Ahmed Salah (volleyball)

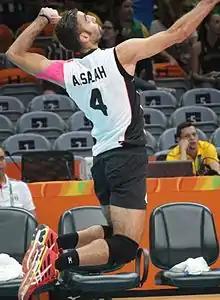
Salah at the 2016 Olympics

Ahmed Salah (born 19 August 1984), also known as Ahmed Abdel Naeim, is an Egyptian indoor volleyball player. Since 2003 he is a member of the Egypt men's national volleyball team, where he goes by the nickname Salah. He competed at the 2008 and 2016 Summer Olympics and 2006, 2010 and 2014 World Championships.